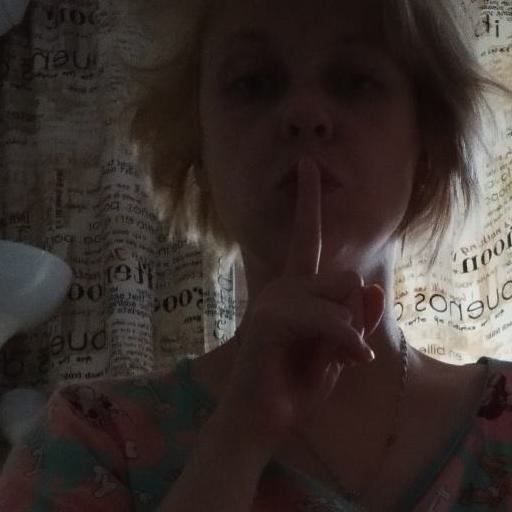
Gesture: mute